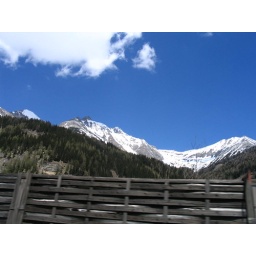
On the way home in May we saw a lot of snow on the mountains in Austria.